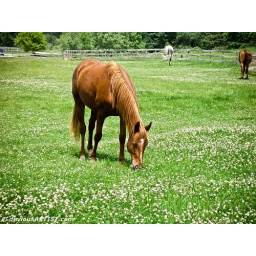
Taken at one of the last horse stables and farms near my house in Naperville.